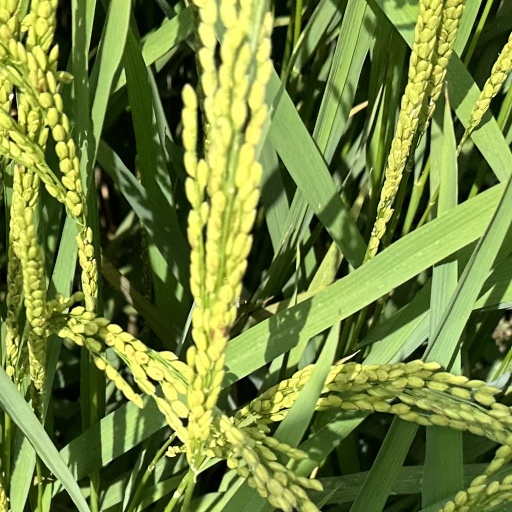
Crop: rice